Raoul Salan

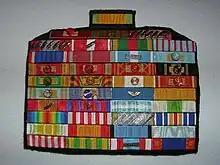
A ribbon bar featuring all decorations received by General Salan

Salan died on 3 July 1984. Every year, former members of the OAS bring flowers to his tomb on his death anniversary.